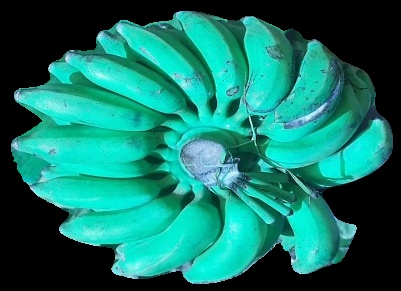
Variety: elakki-bale
Grade: grade3